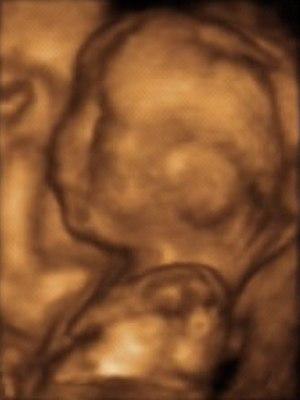
Le retard de croissance intra-utérin décrit un fœtus qui ne grossit pas selon son potentiel biologique attendu, un ralentissement de la croissance. C'est une complication relativement courante de la grossesse. Le vrai retard de croissance intra utérin, par rapport à une petite constitution, est une pathologie dans laquelle le placenta ne parvient pas à fournir un approvisionnement adéquat en oxygène et en nutriments au fœtus appelé insuffisance placentaire.